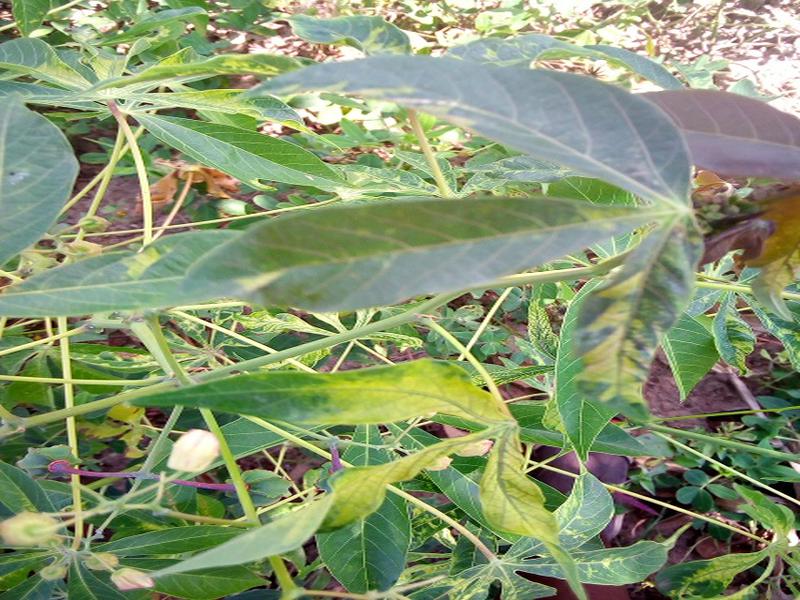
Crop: cassava
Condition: mosaic_disease